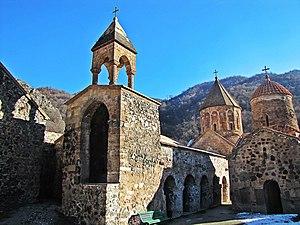
Le tourisme dans le Haut-Karabagh est une des branches de l'économie du Haut-Karabagh, actuellement dénommée République d'Artsakh. Depuis la période qui a suivi la guerre, le tourisme est l'une des priorités de l'économie du pays. Ce développement est lié à un certain nombre de problèmes à résoudre : l'absence de résolution du conflit frontalier au Haut-Karabagh, les infrastructures non complètement restaurées après la guerre. Les problèmes économiques qui découlent de la situation freinent le développement du tourisme dans cette région. La géographie du Haut-Karabagh, les curiosités historiques, culturelles, naturelles, la restauration des infrastructures, peuvent attirer les investisseurs qui participent à des forums économiques et touristiques et contribuer au développement de l'artisanat. Chaque année le nombre de touristes qui visitent le Haut-Karabagh augmente, et donne des indications sur l'attrait du tourisme dans cette région et ses perspectives d'avenir.